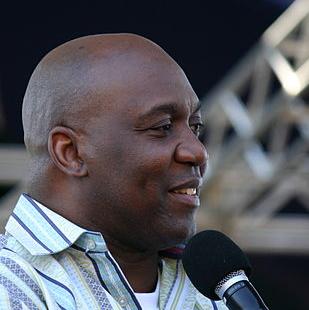
Age: 43